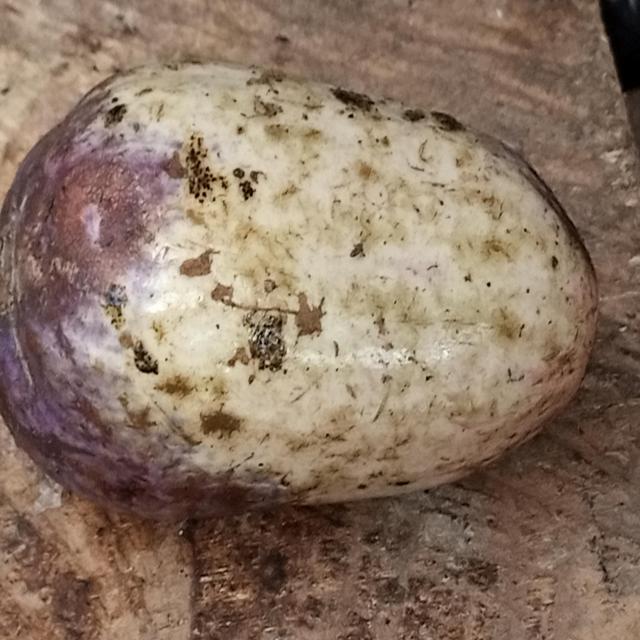
Plum grade: unripe